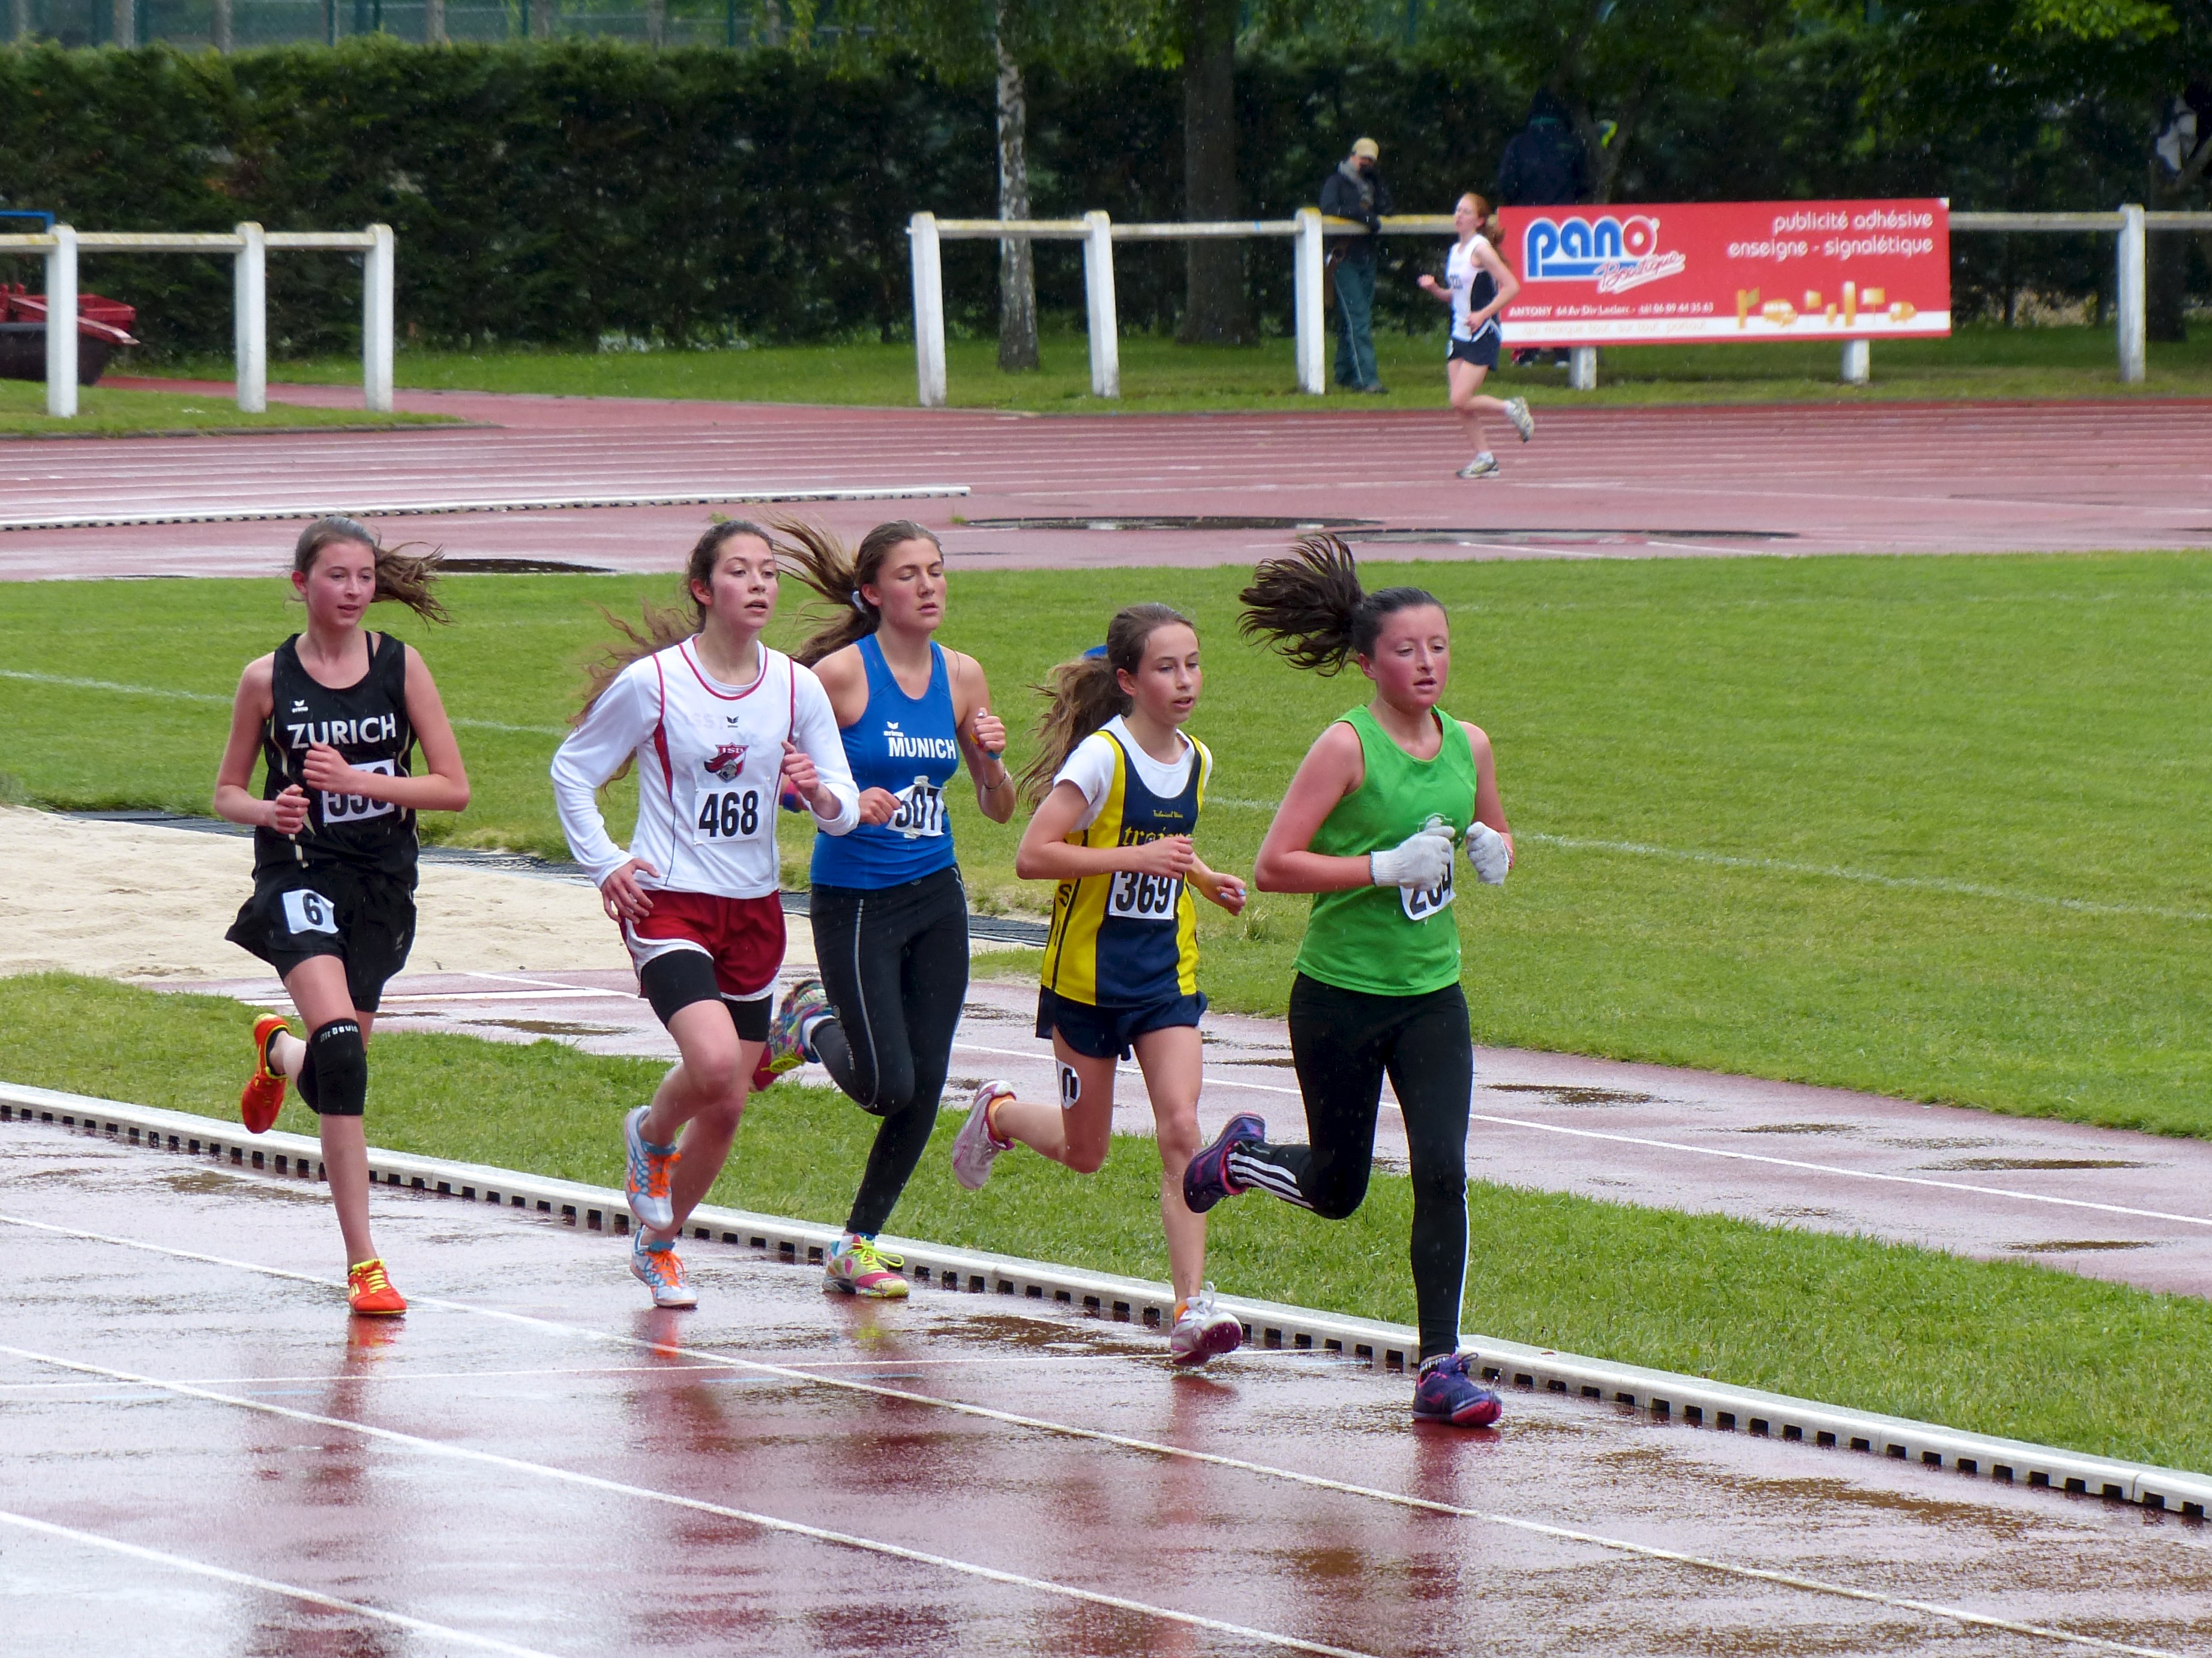
person, running, paris, race, 2013, team, sports, endurance, highschool, athletics, isst, sprint, trackandfield, physical exercise, human action, track and field athletics, middle distance running, 800 metres, 4 100 metres relay